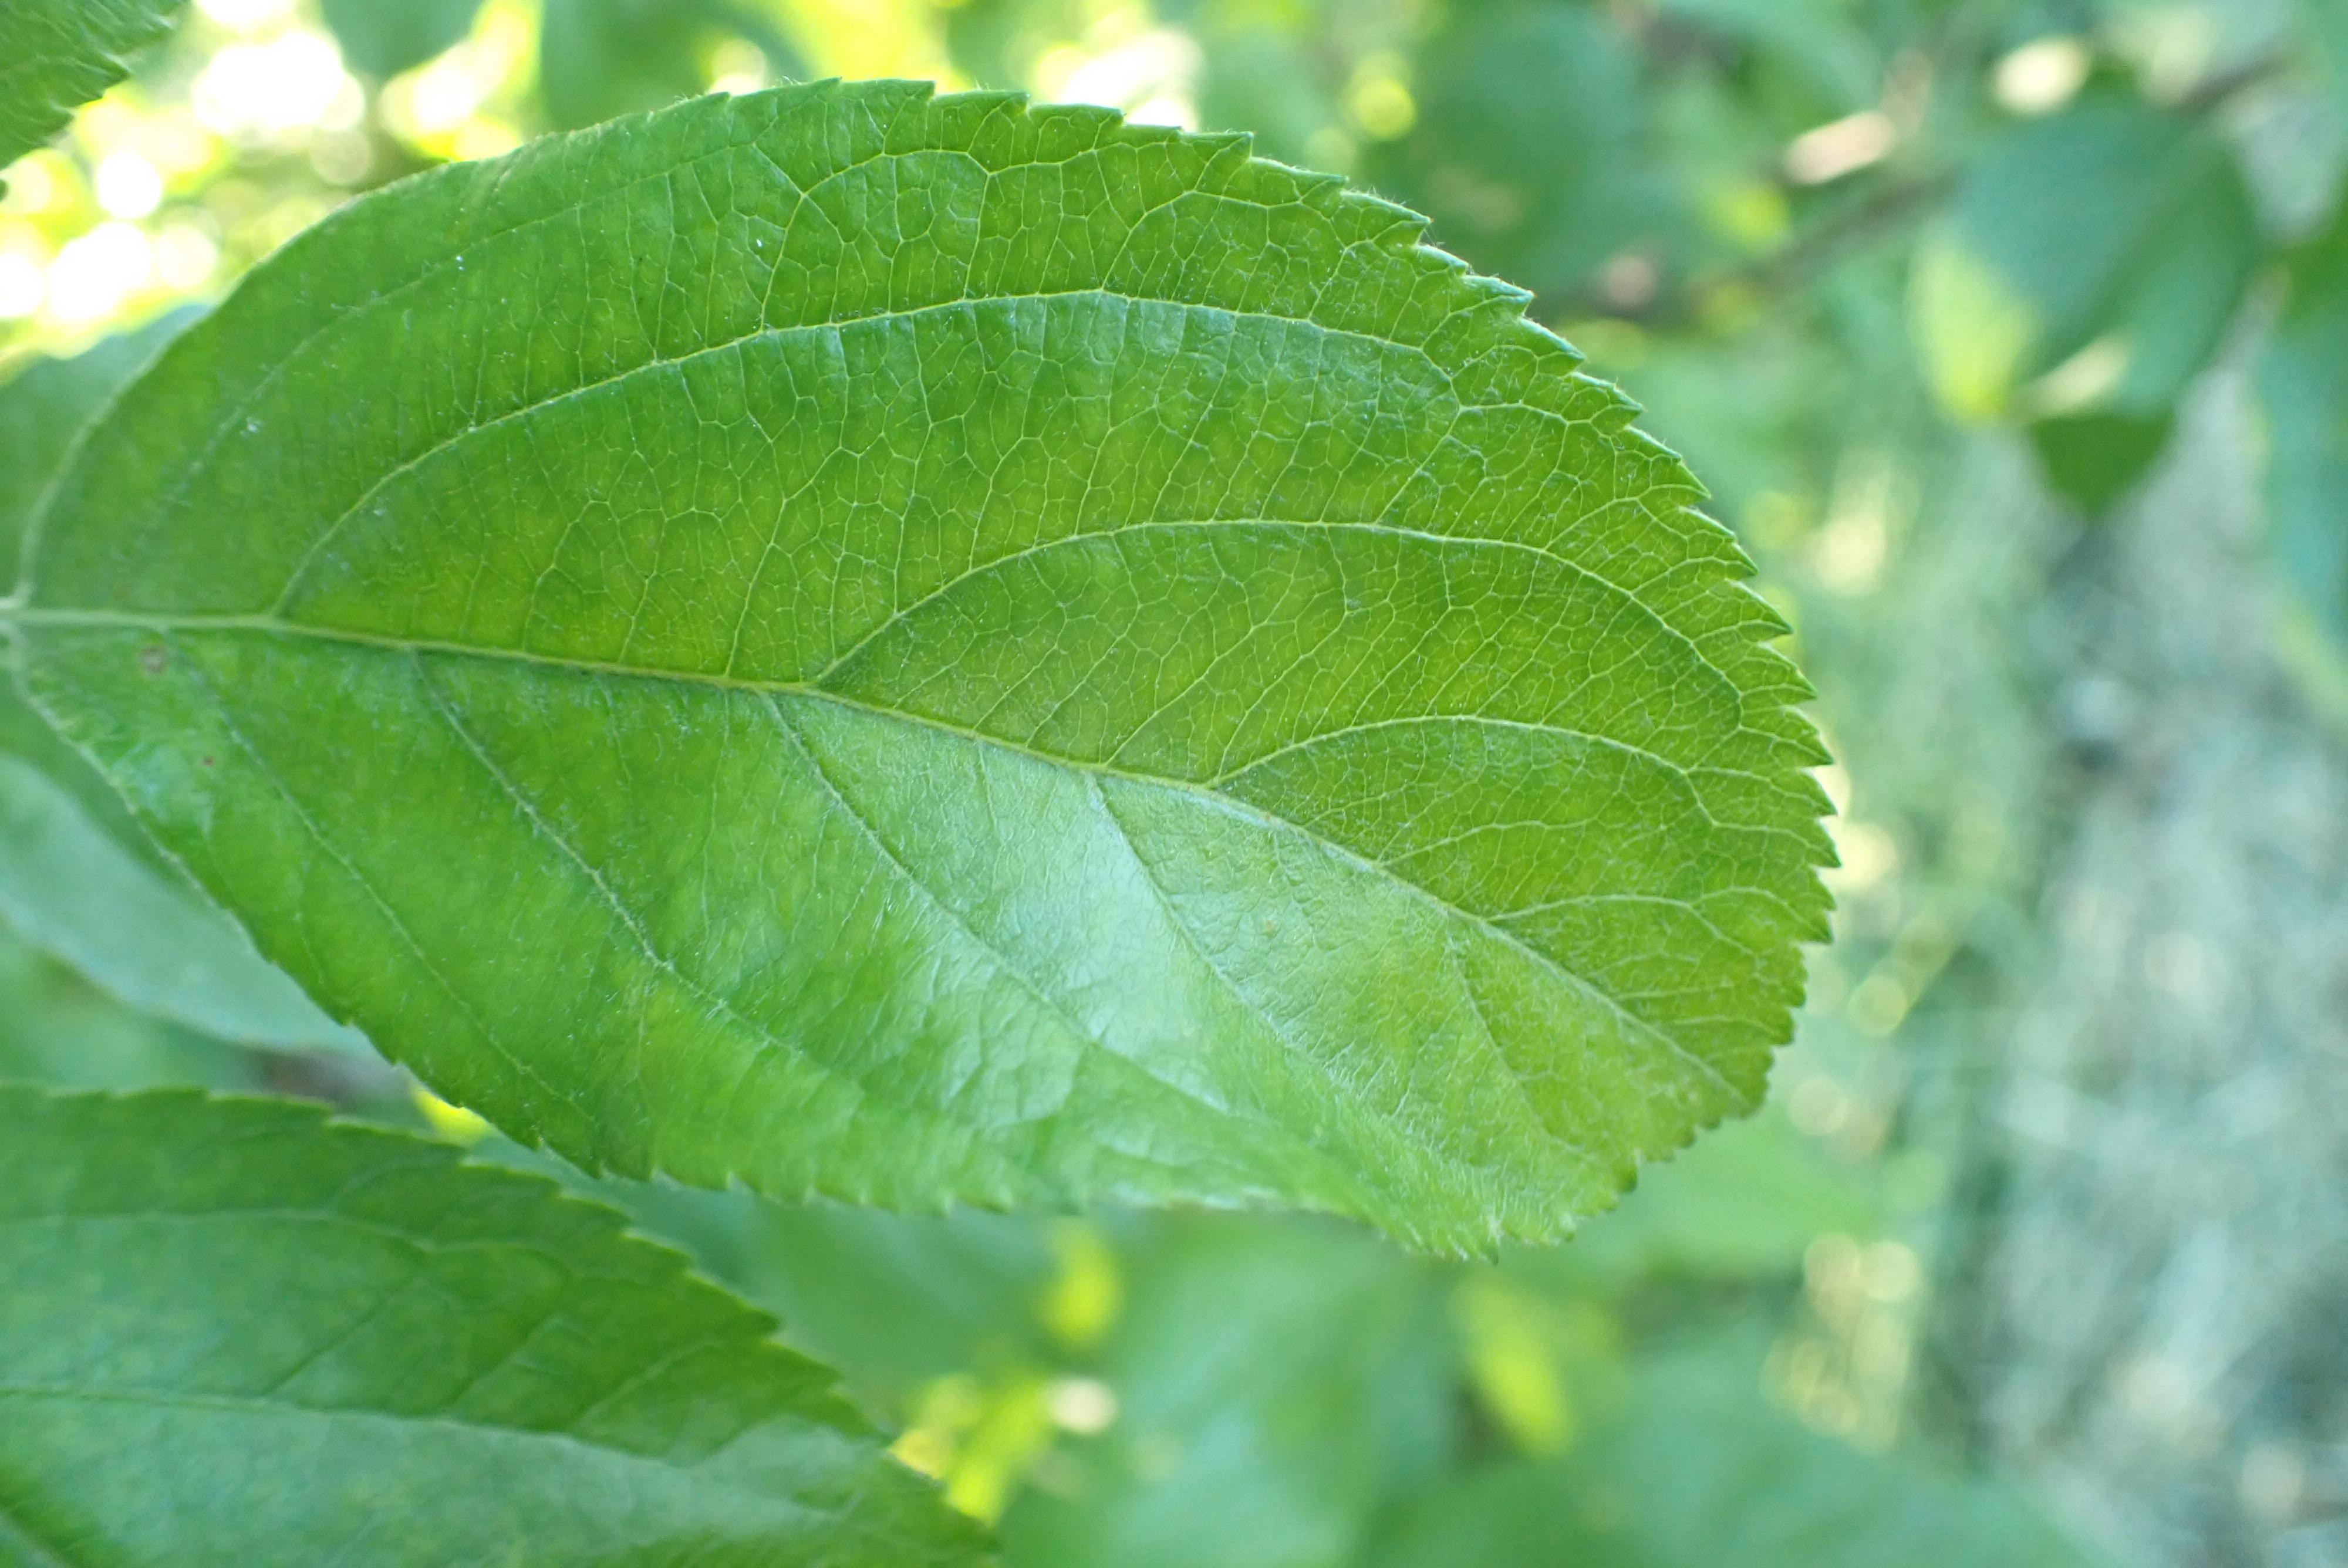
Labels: healthy